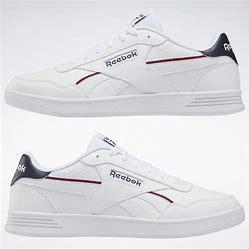
Brand: Reebok
Model: 100